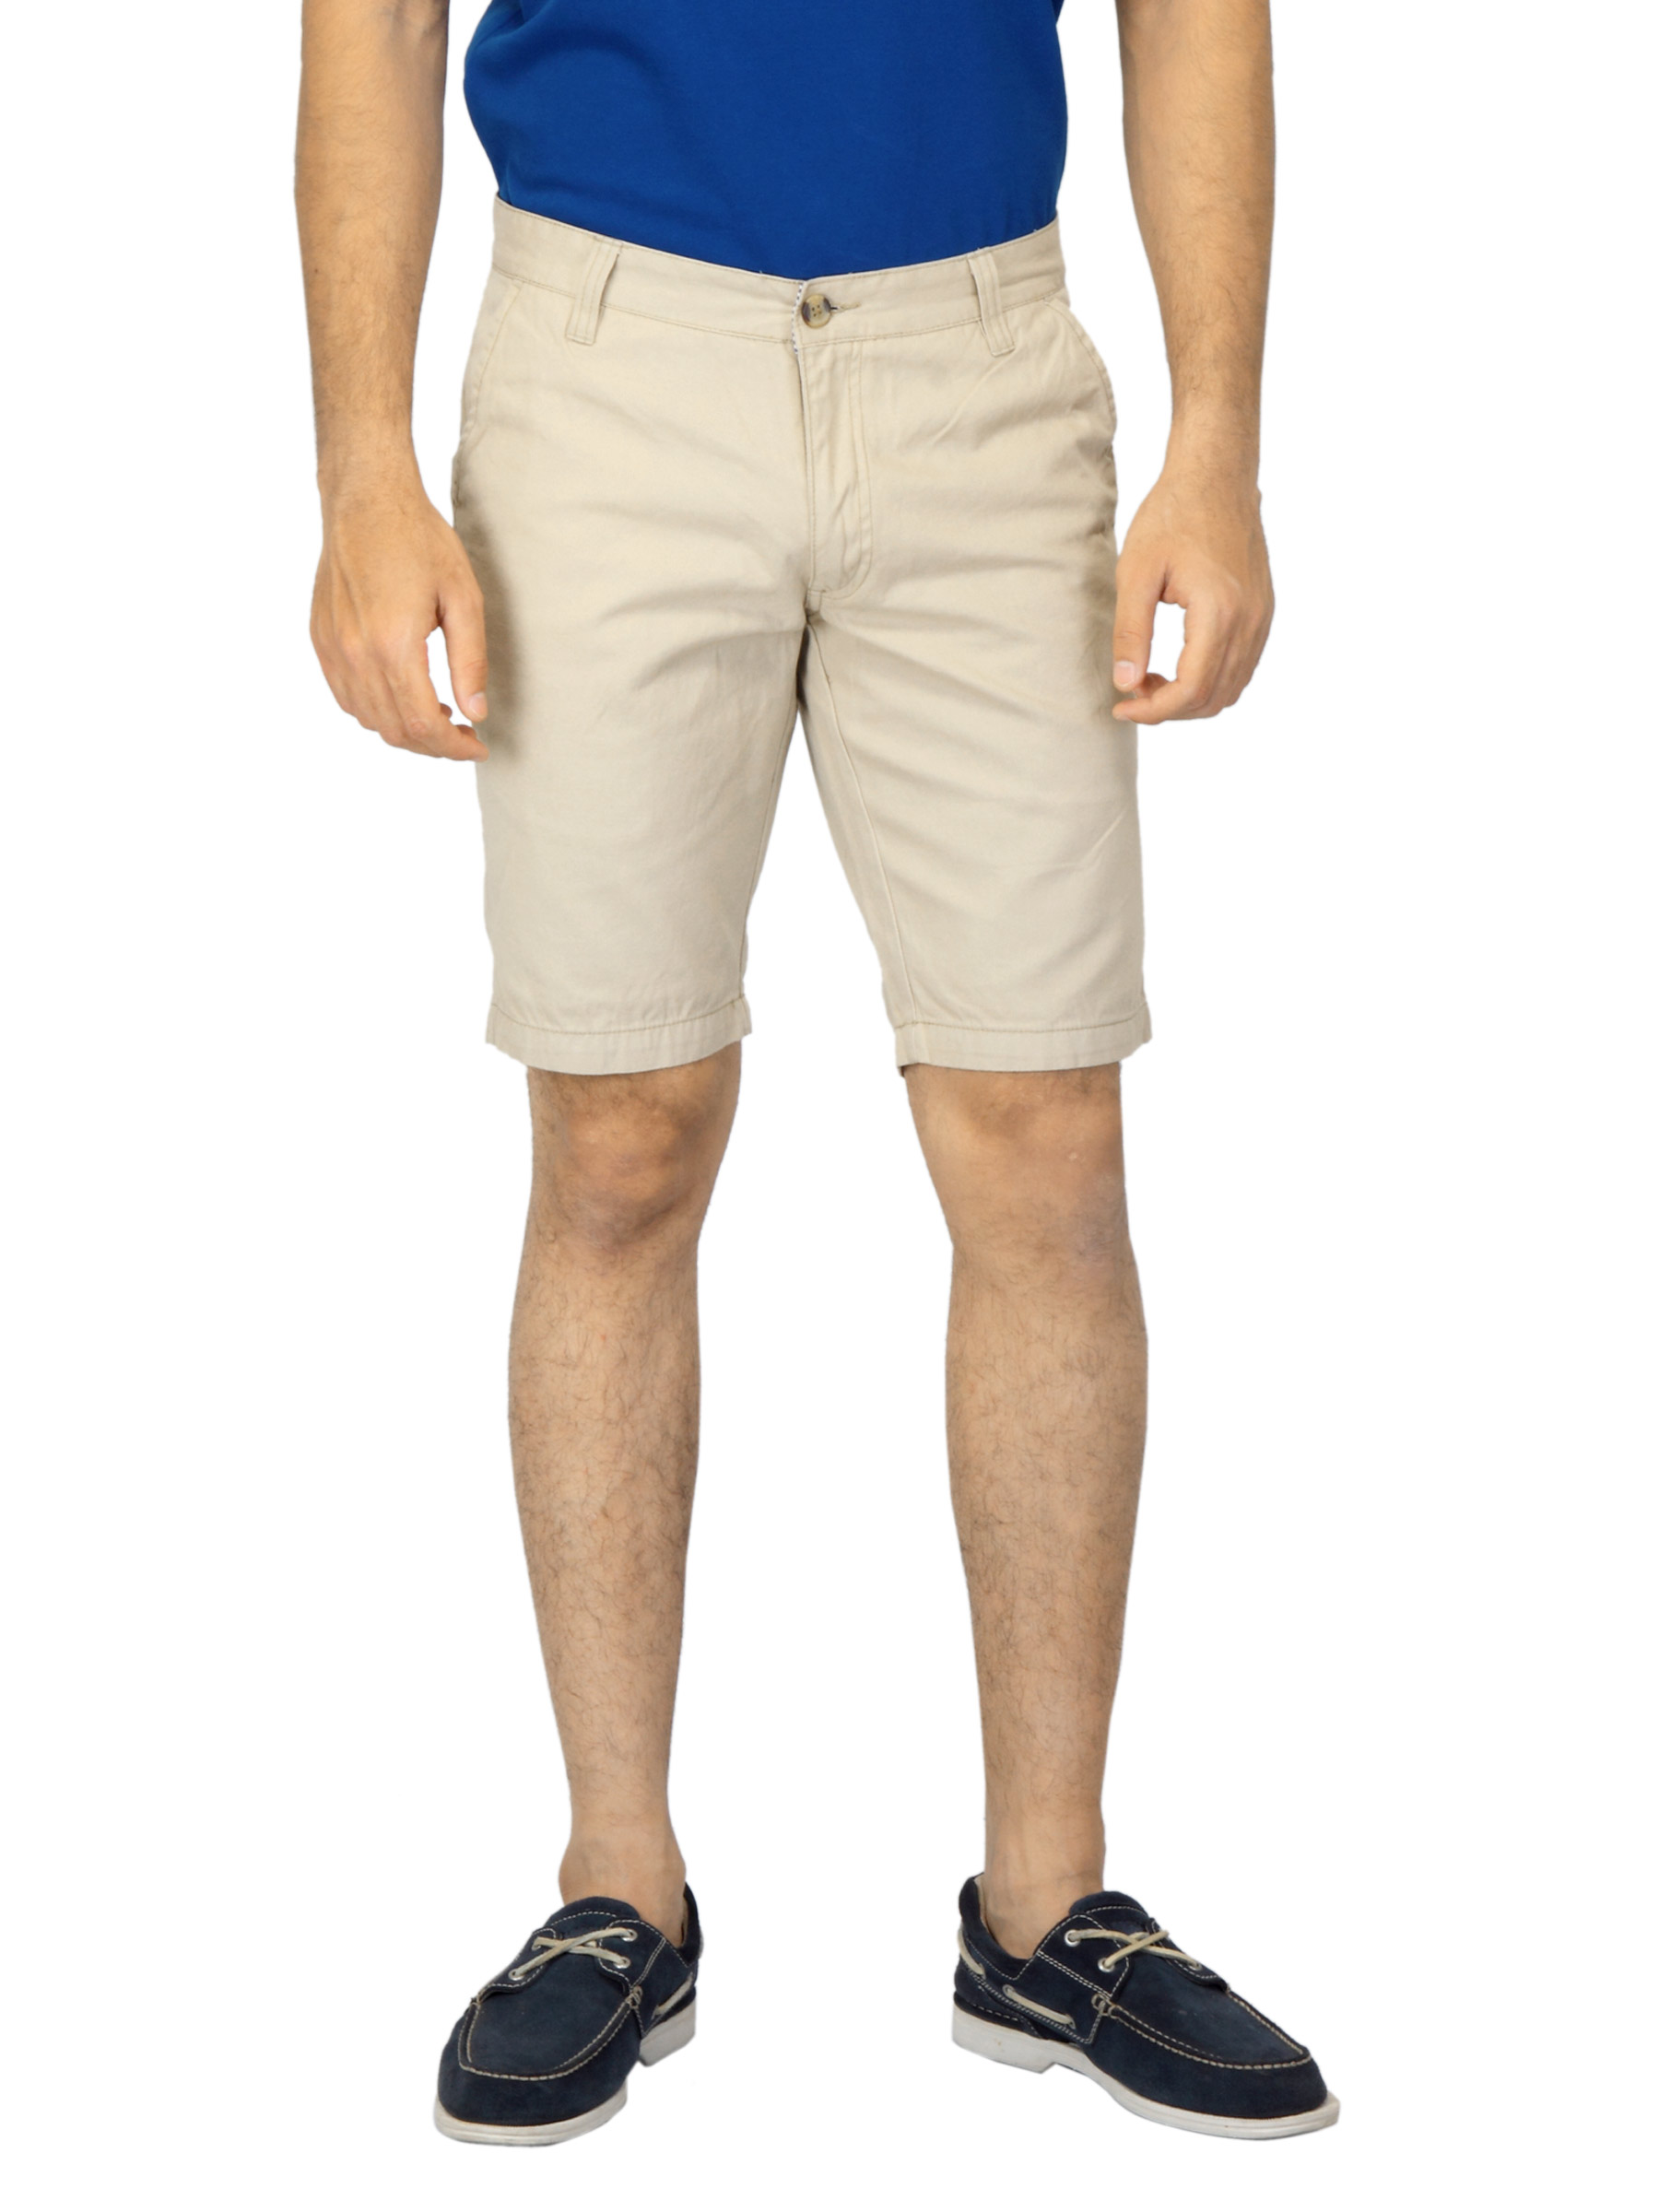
Scullers Men Beige Shorts
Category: Apparel / Bottomwear / Shorts
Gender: Men
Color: Beige
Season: Summer 2012
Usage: Casual